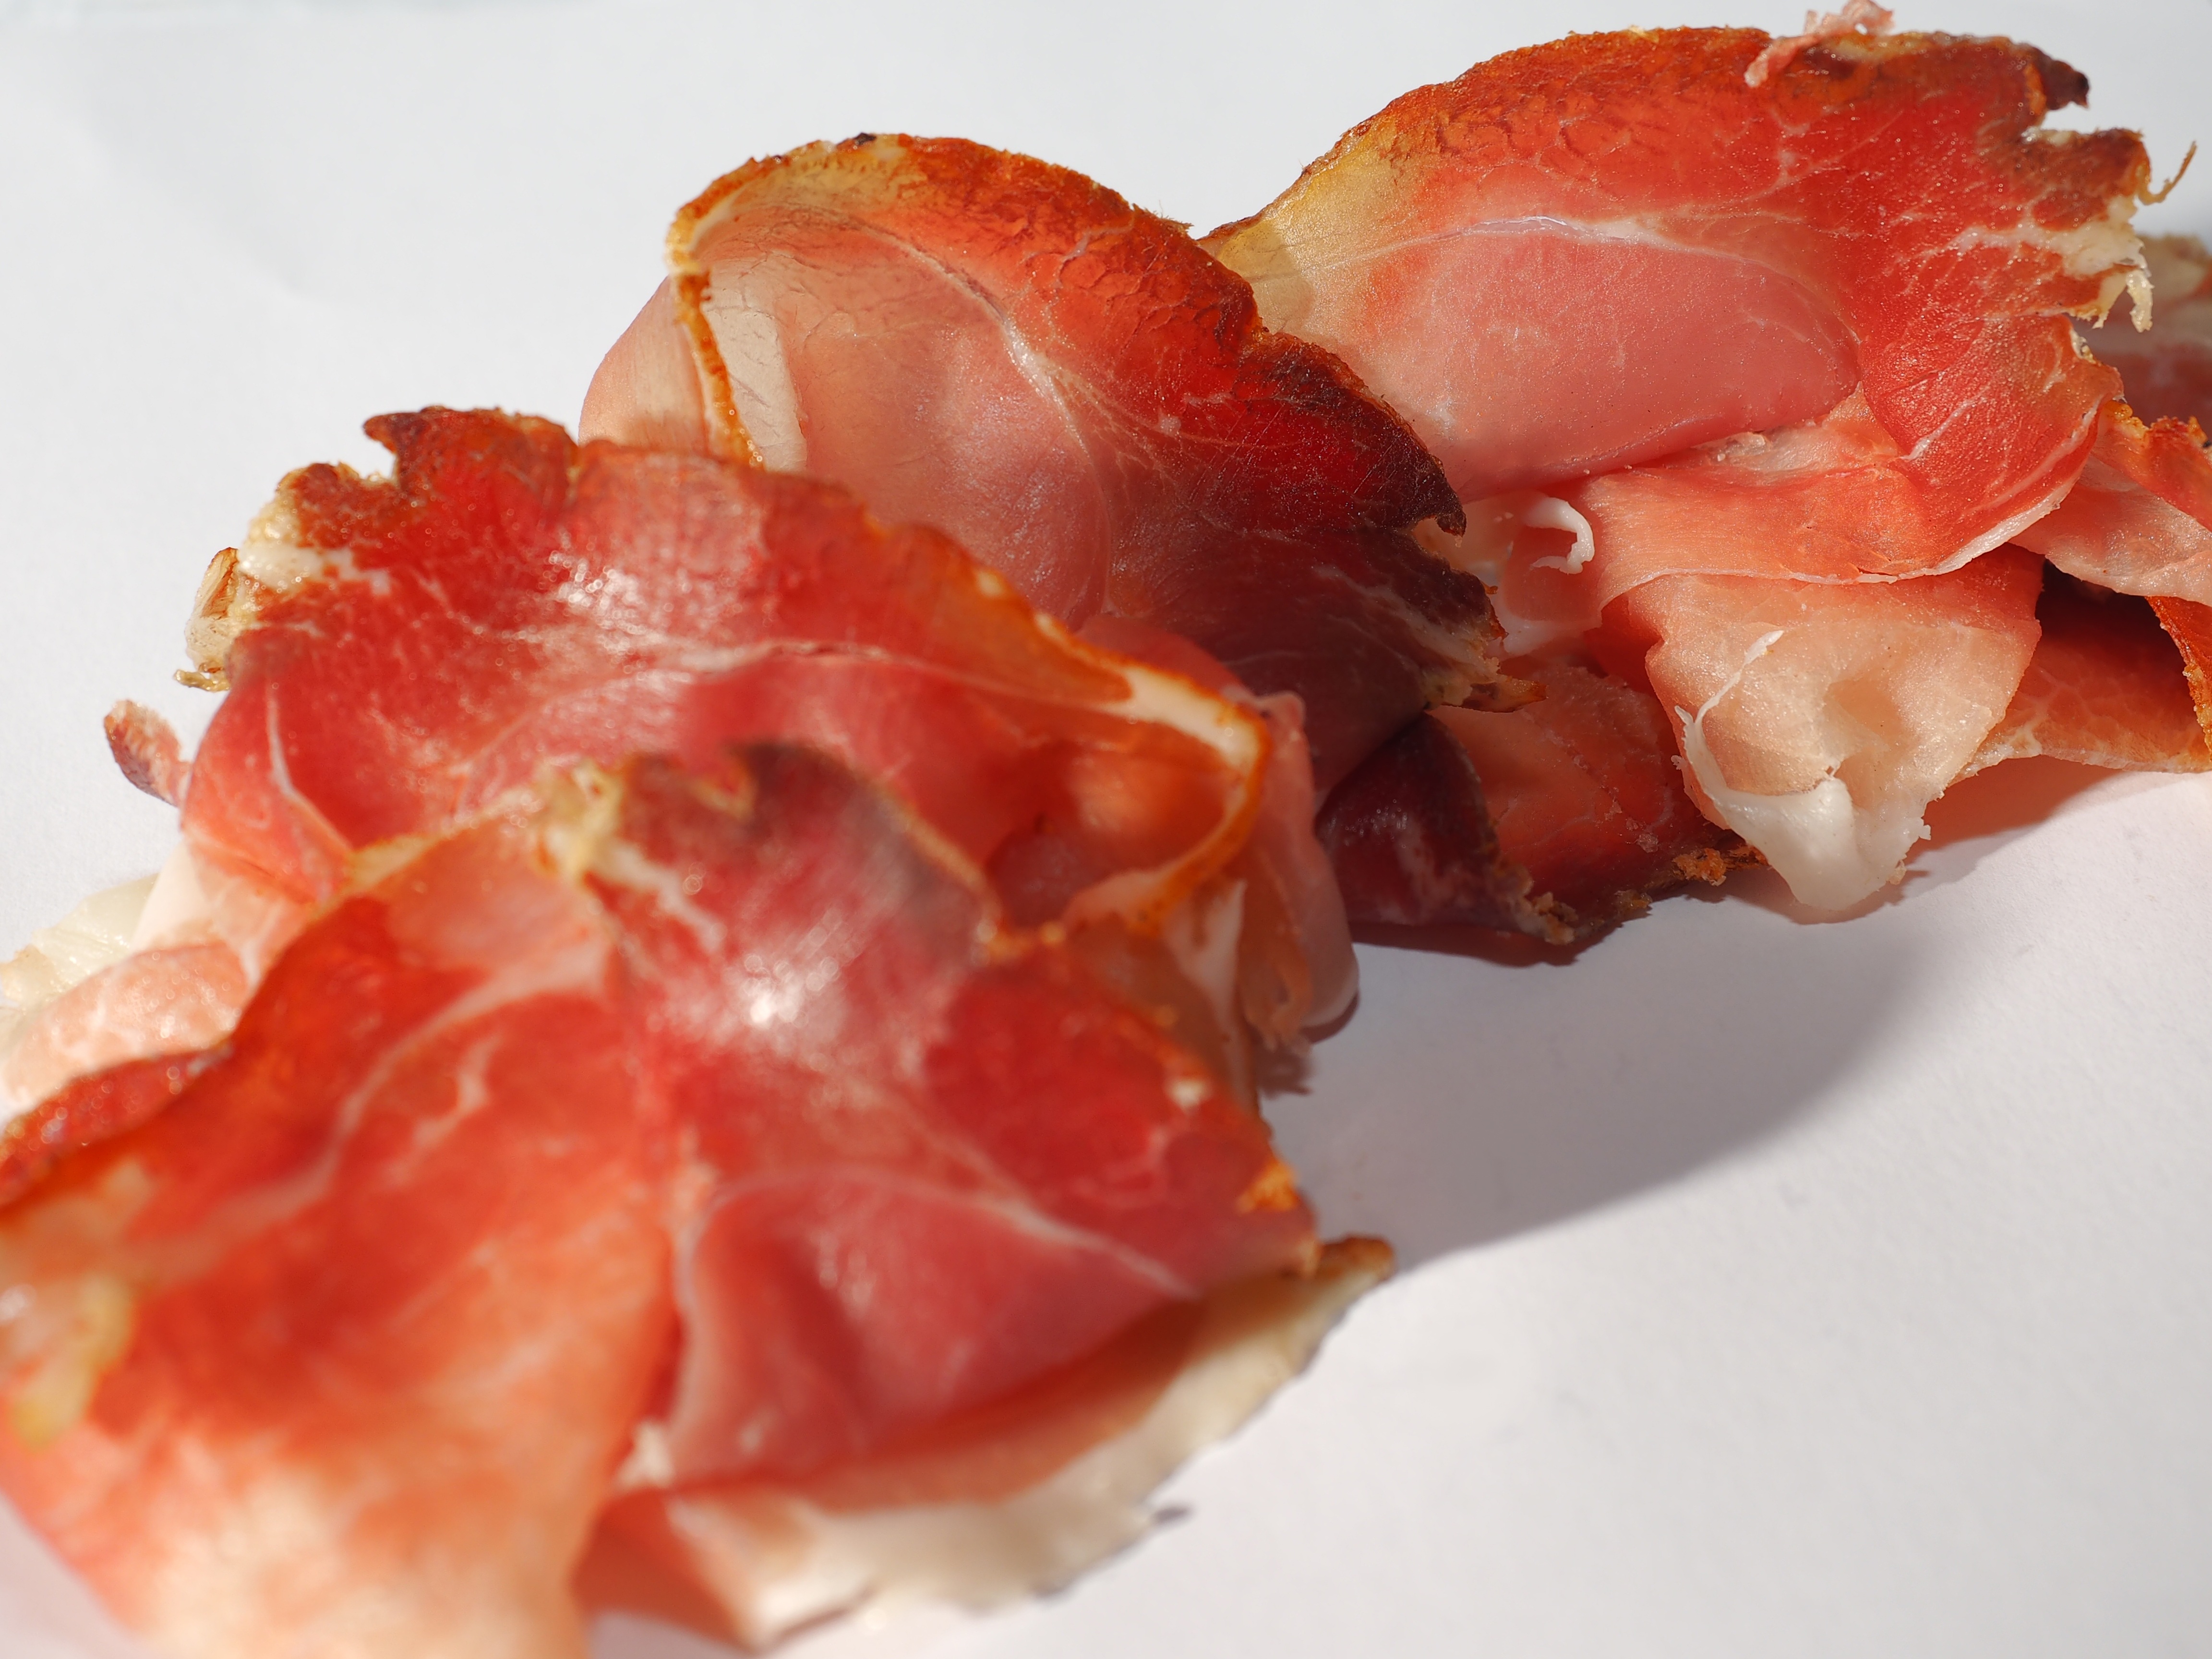
dish, food, cooking, produce, seafood, snack, eat, meat, pork, cuisine, delicious, prosciutto, cut, bacon, chunks, raw, starter, edible, ham, smoked, appetizing, meaty, smoked ham, smoked meat, smoked salmon, human action, animal source foods, brochette, salt cured meat, jam n serrano, pincho